Saburo Okita

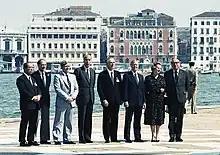
Okita (far left) at the 1980 G7 summit in Venice, Italy

Due to the sudden death of Prime Minister Masayoshi Ōhira in 1980, Okita represented Japan at the 6th G7 summit in Venice, Italy.